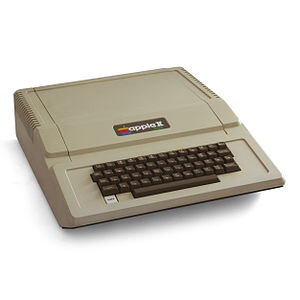
Apple II Plus
Apple II Plus
Apple II Plus var den anden model i Apple II-serien af personlige computere produceret af Apple Computer, Inc.